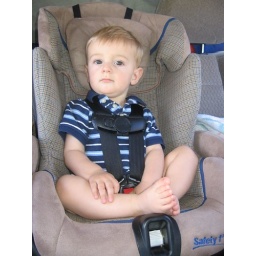
Mitchel in his car seat